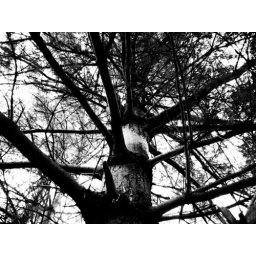
Interior of a pine tree in the backyard.